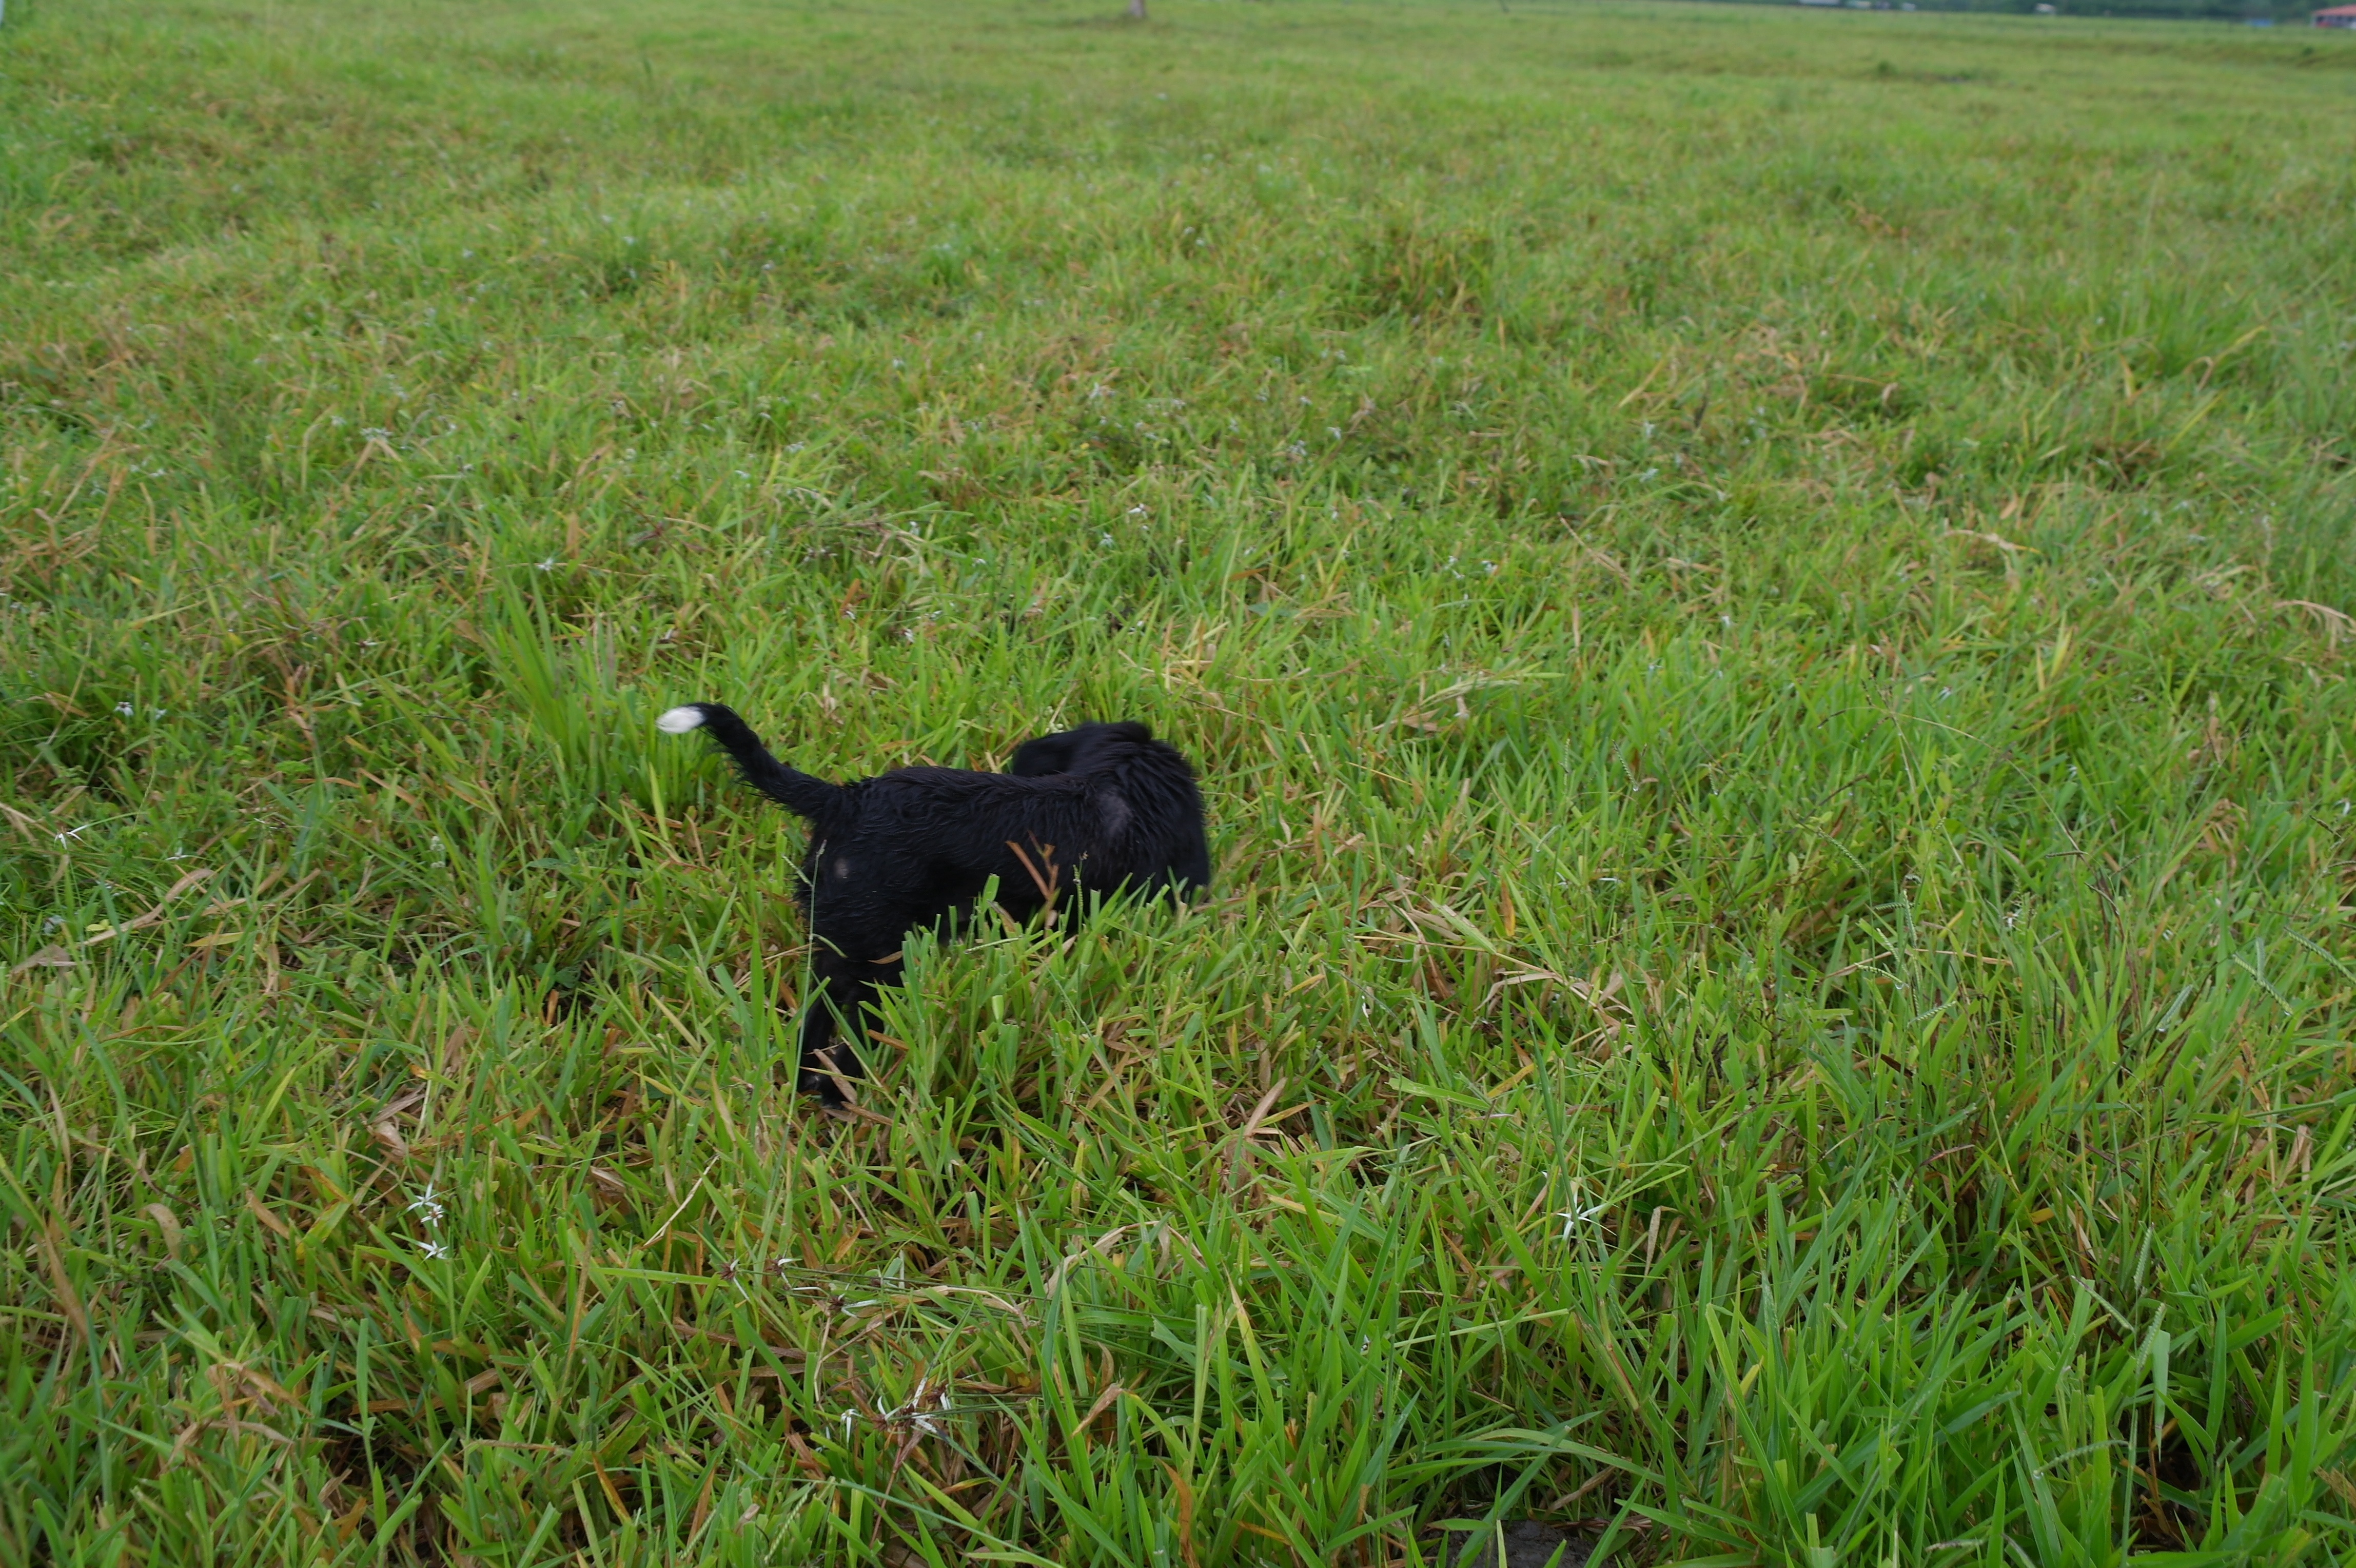
grass, field, lawn, meadow, prairie, dog, wildlife, green, pasture, grazing, mammal, fauna, grassland, animals, wetland, habitat